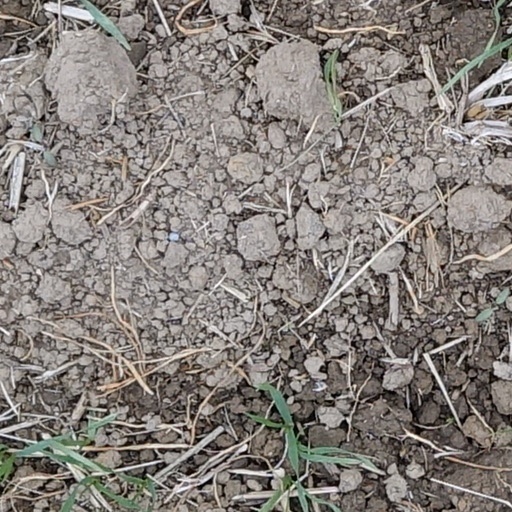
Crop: wheat